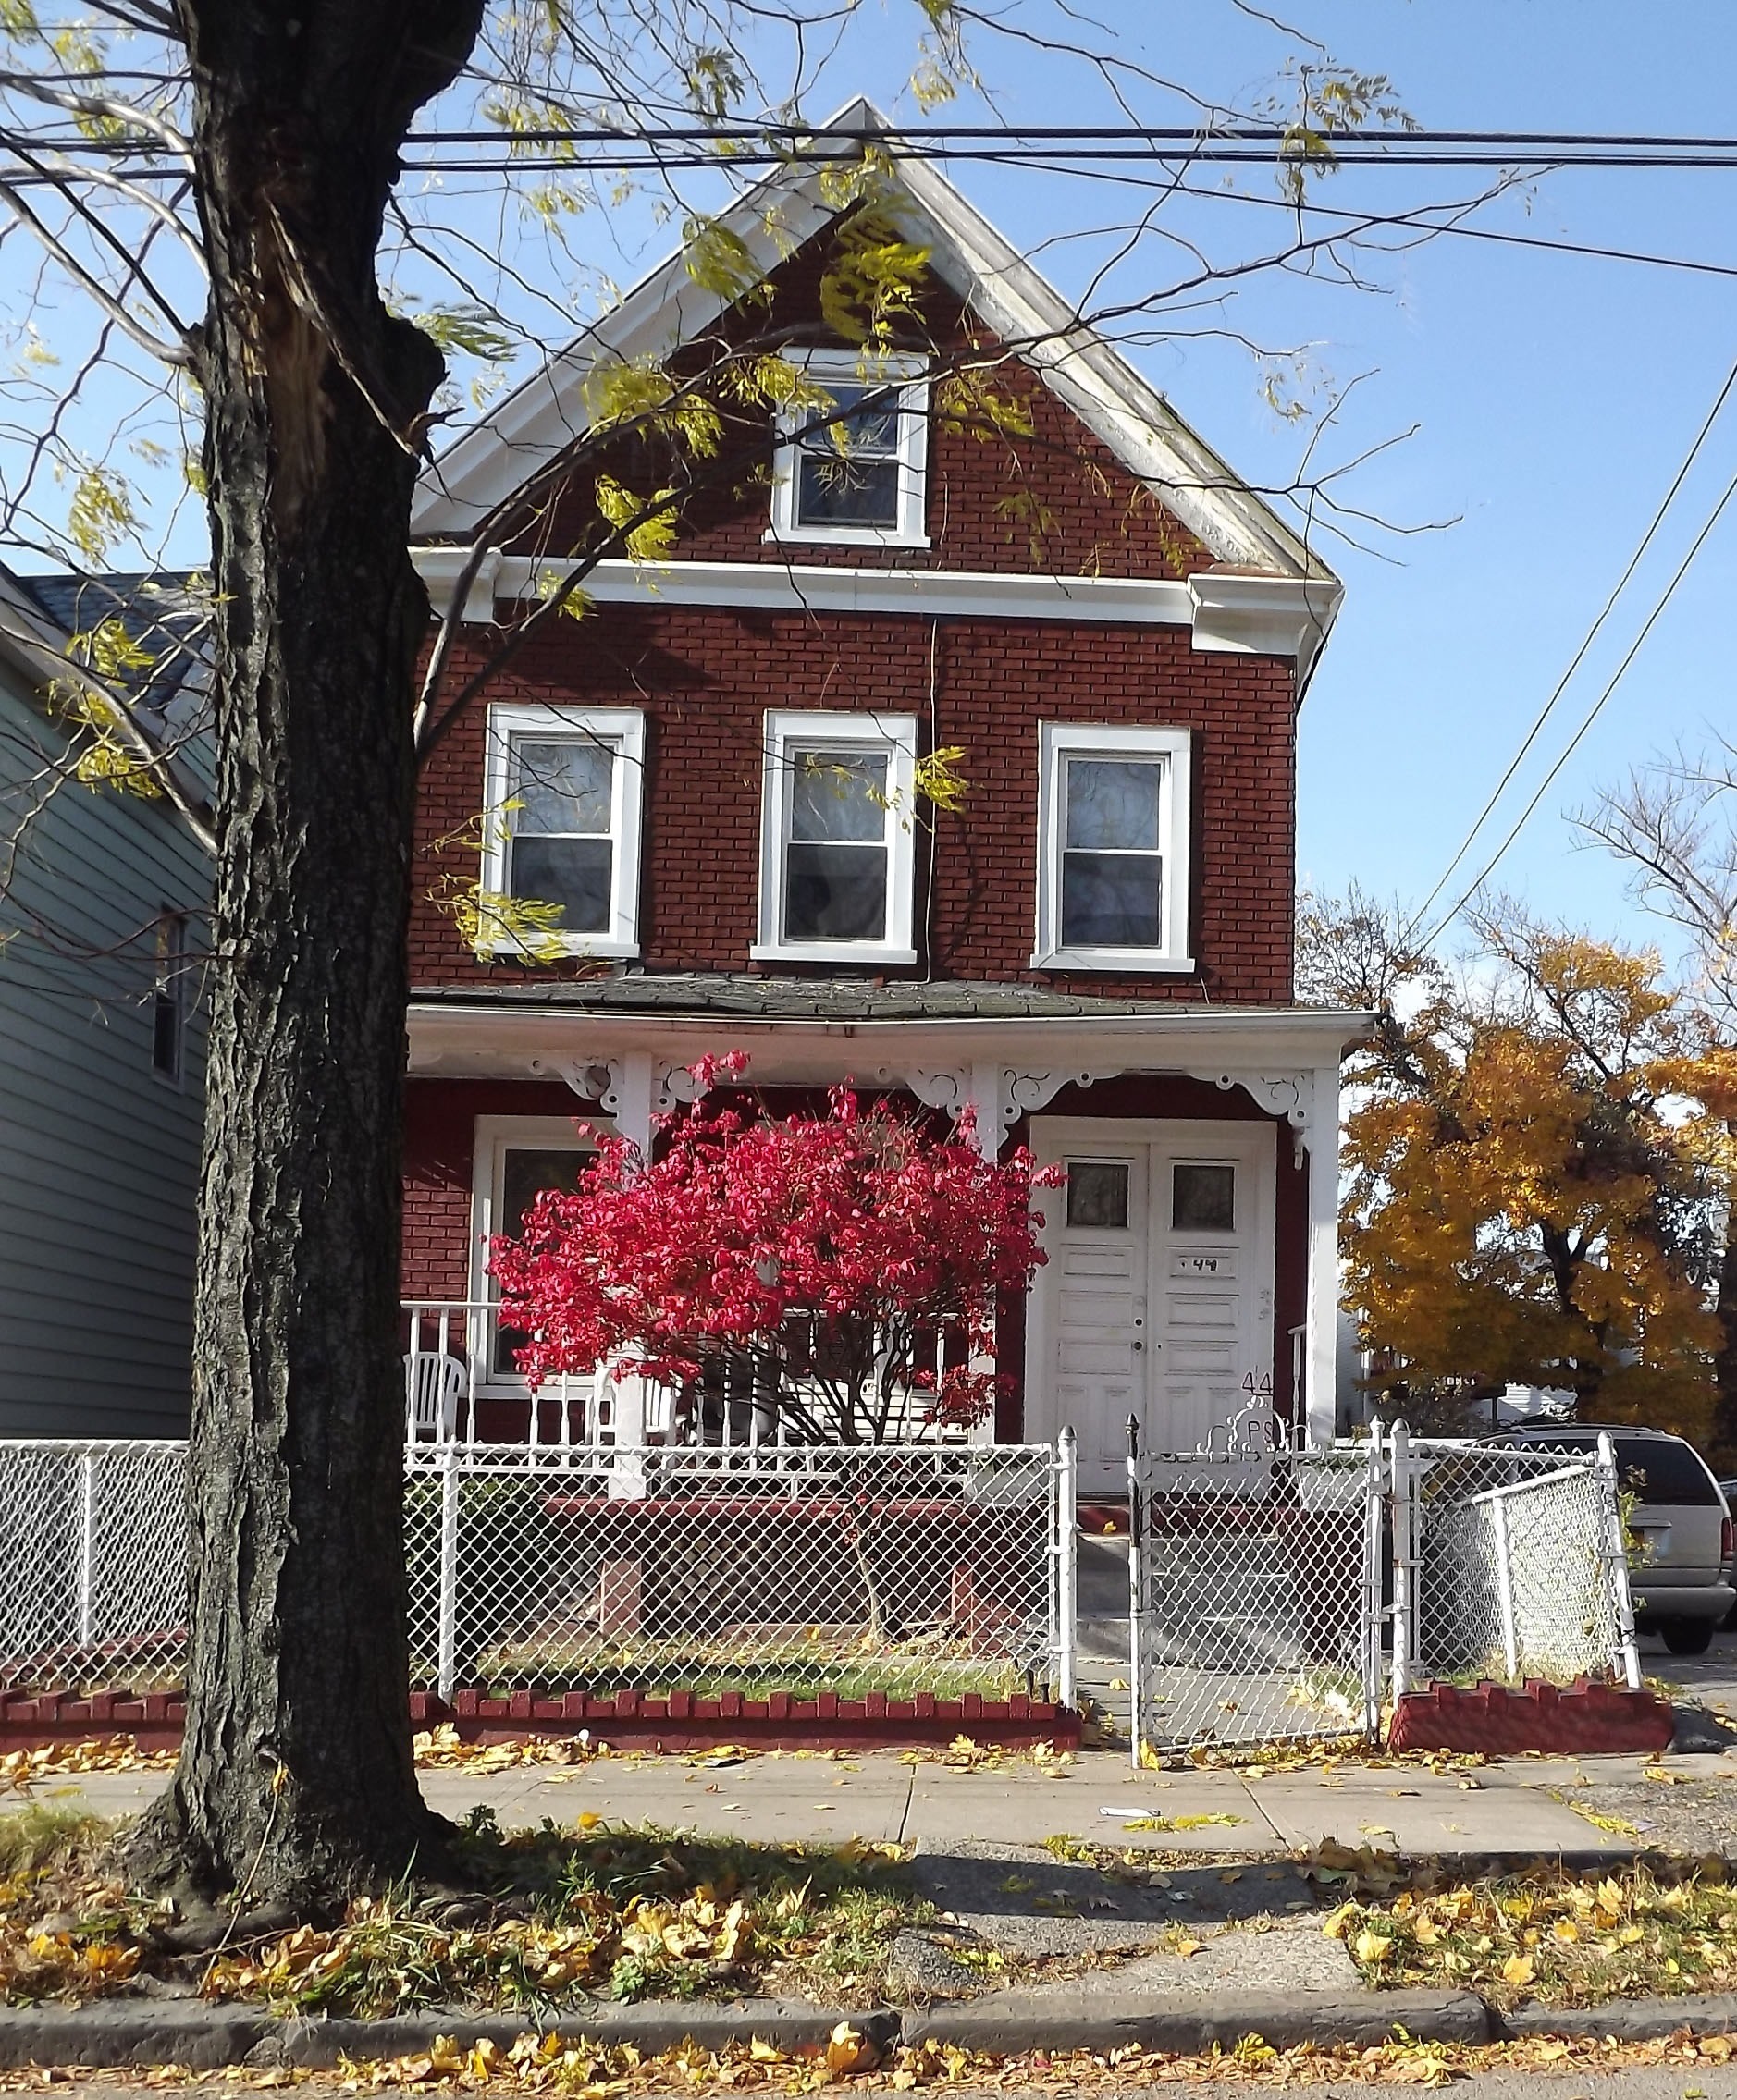
tree, architecture, countryside, house, town, building, home, country, suburb, rural, cottage, autumn, facade, property, chapel, residential, estate, neighbourhood, residential area